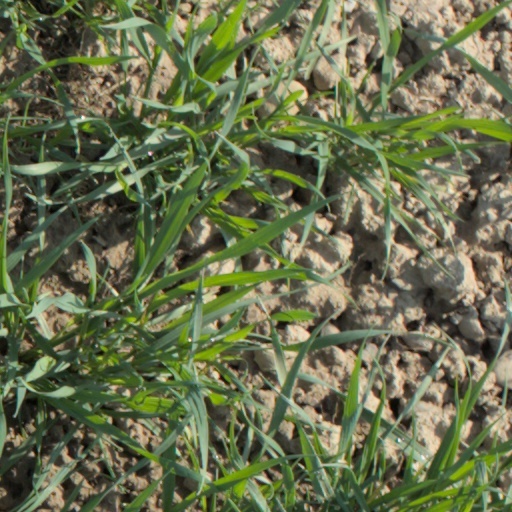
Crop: wheat